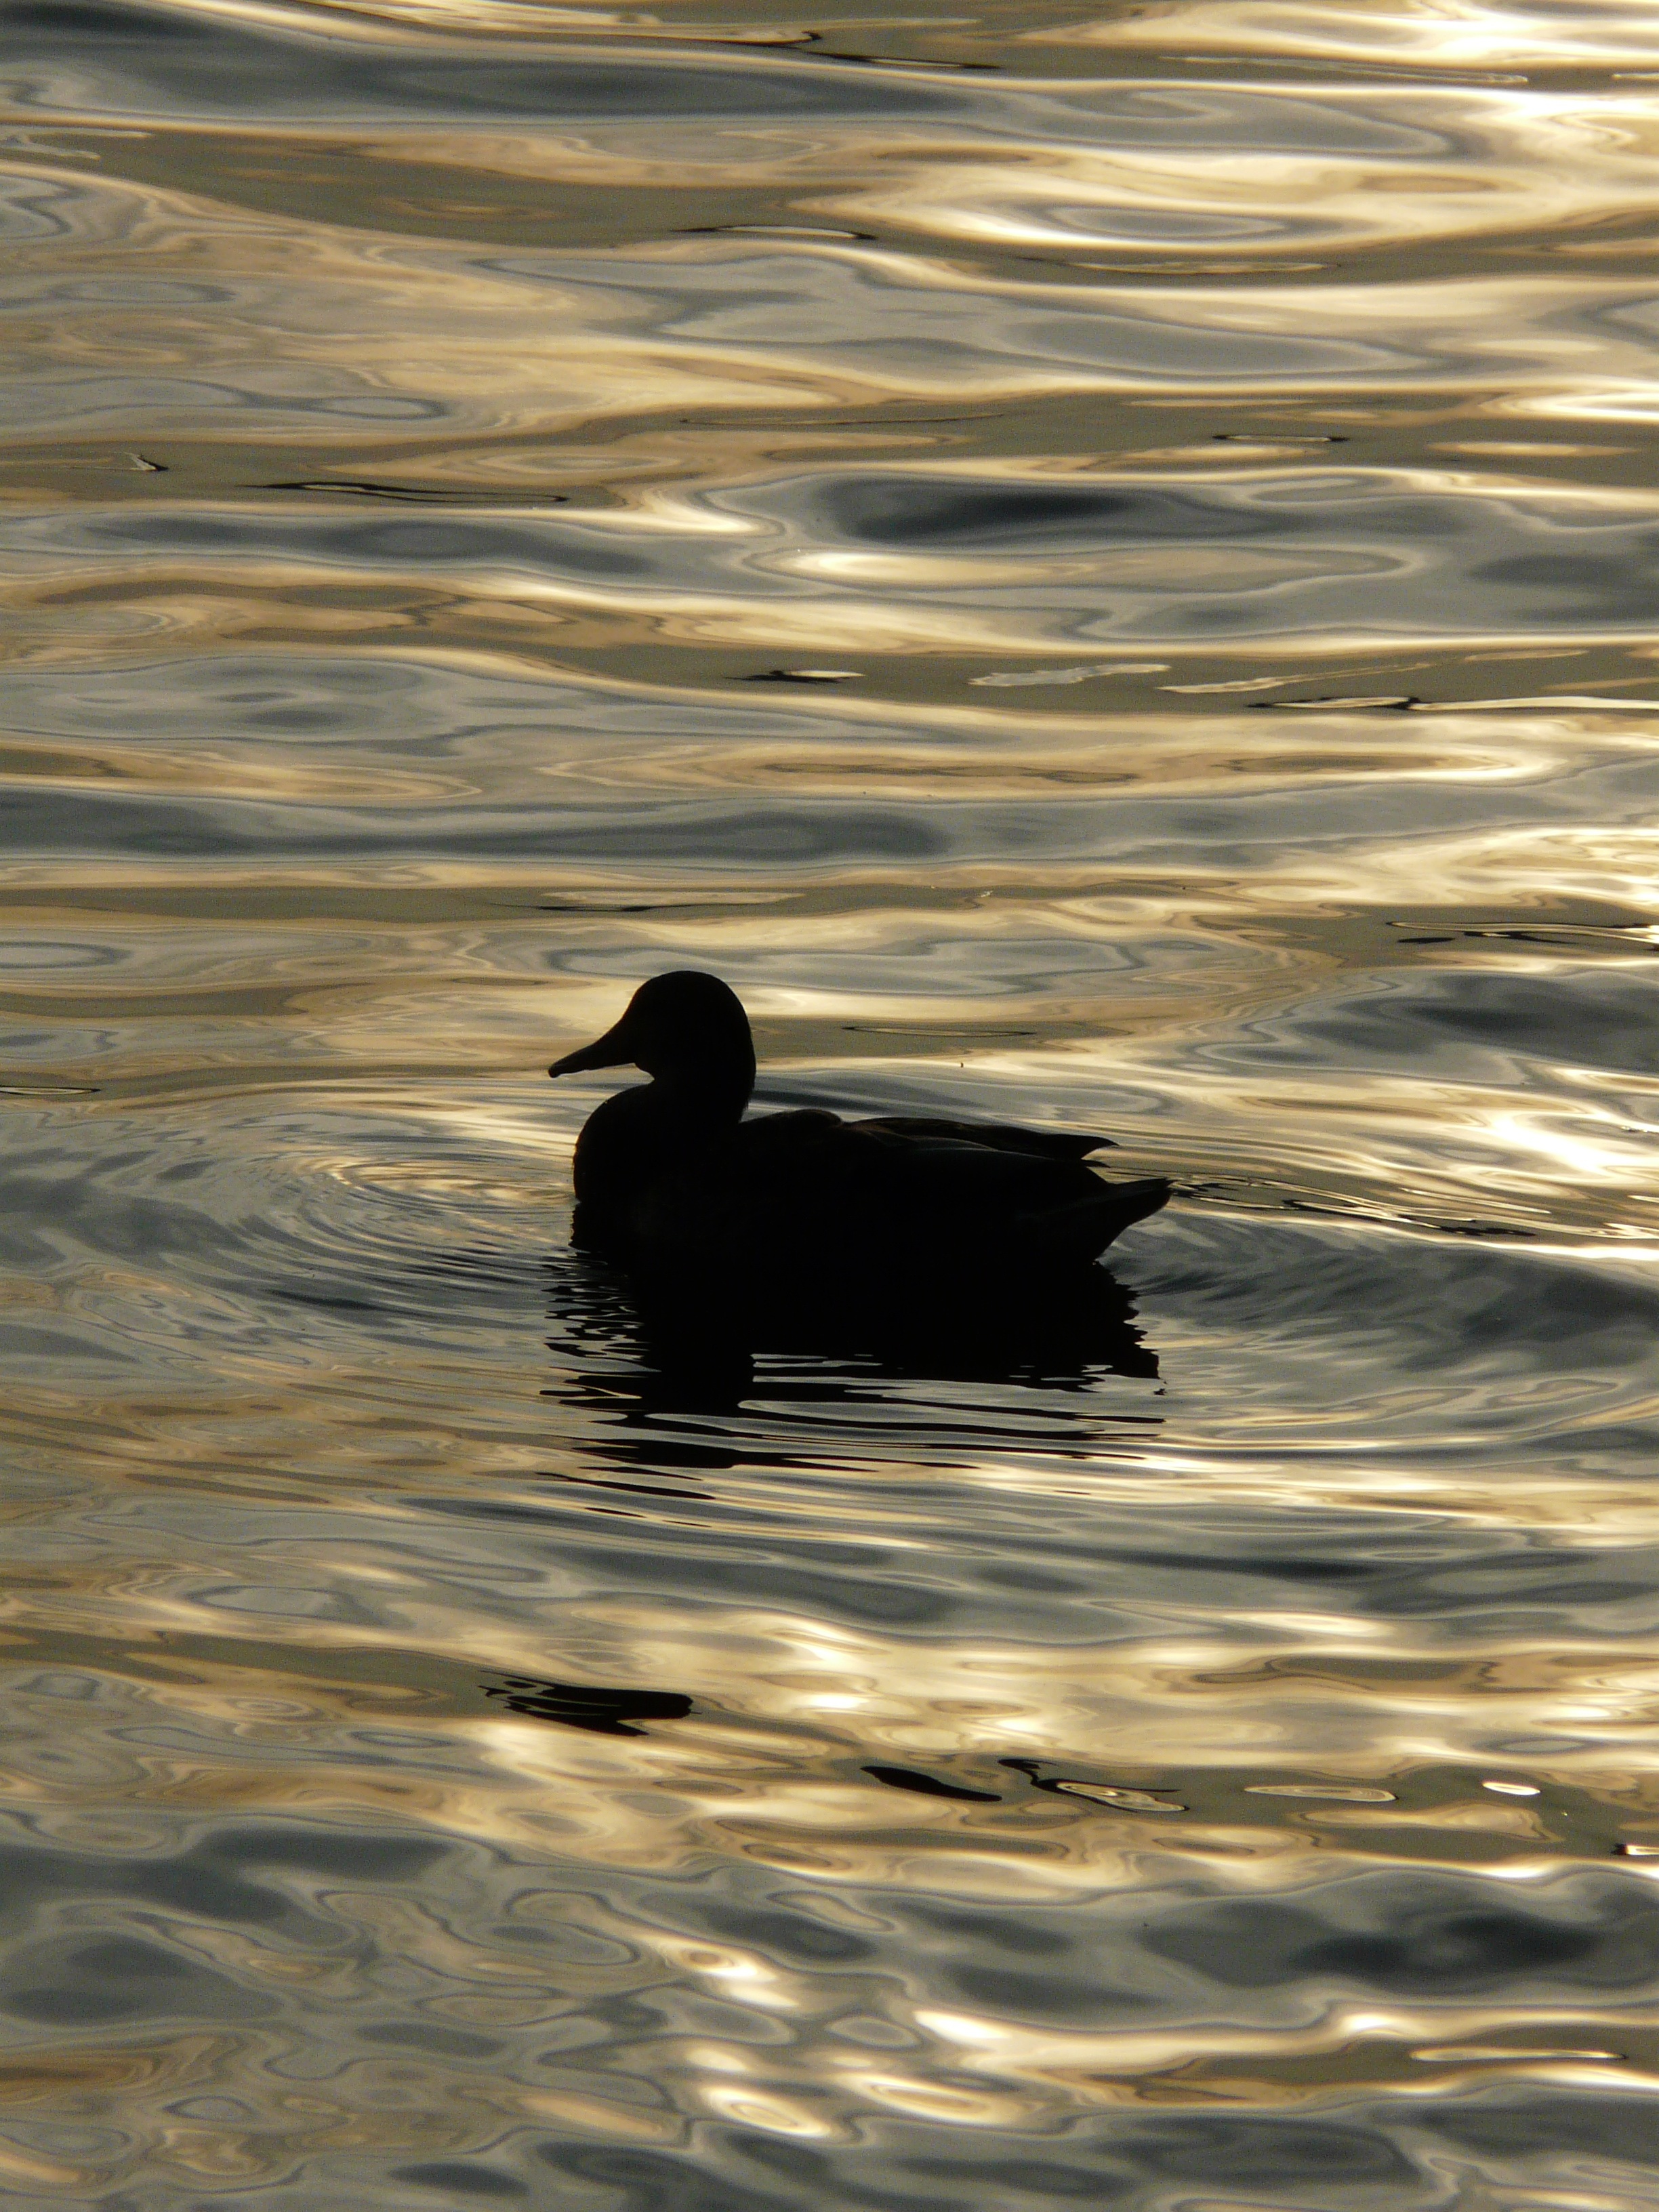
sea, water, bird, wing, wave, lake, reflection, freedom, duck, vertebrate, waterfowl, water bird, peace of mind, the waves, ducks geese and swans